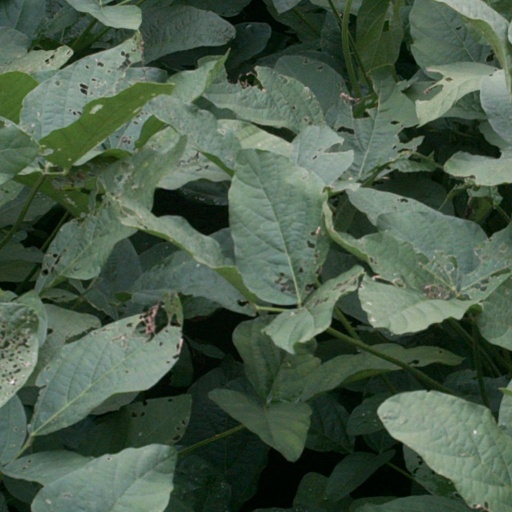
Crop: soybean